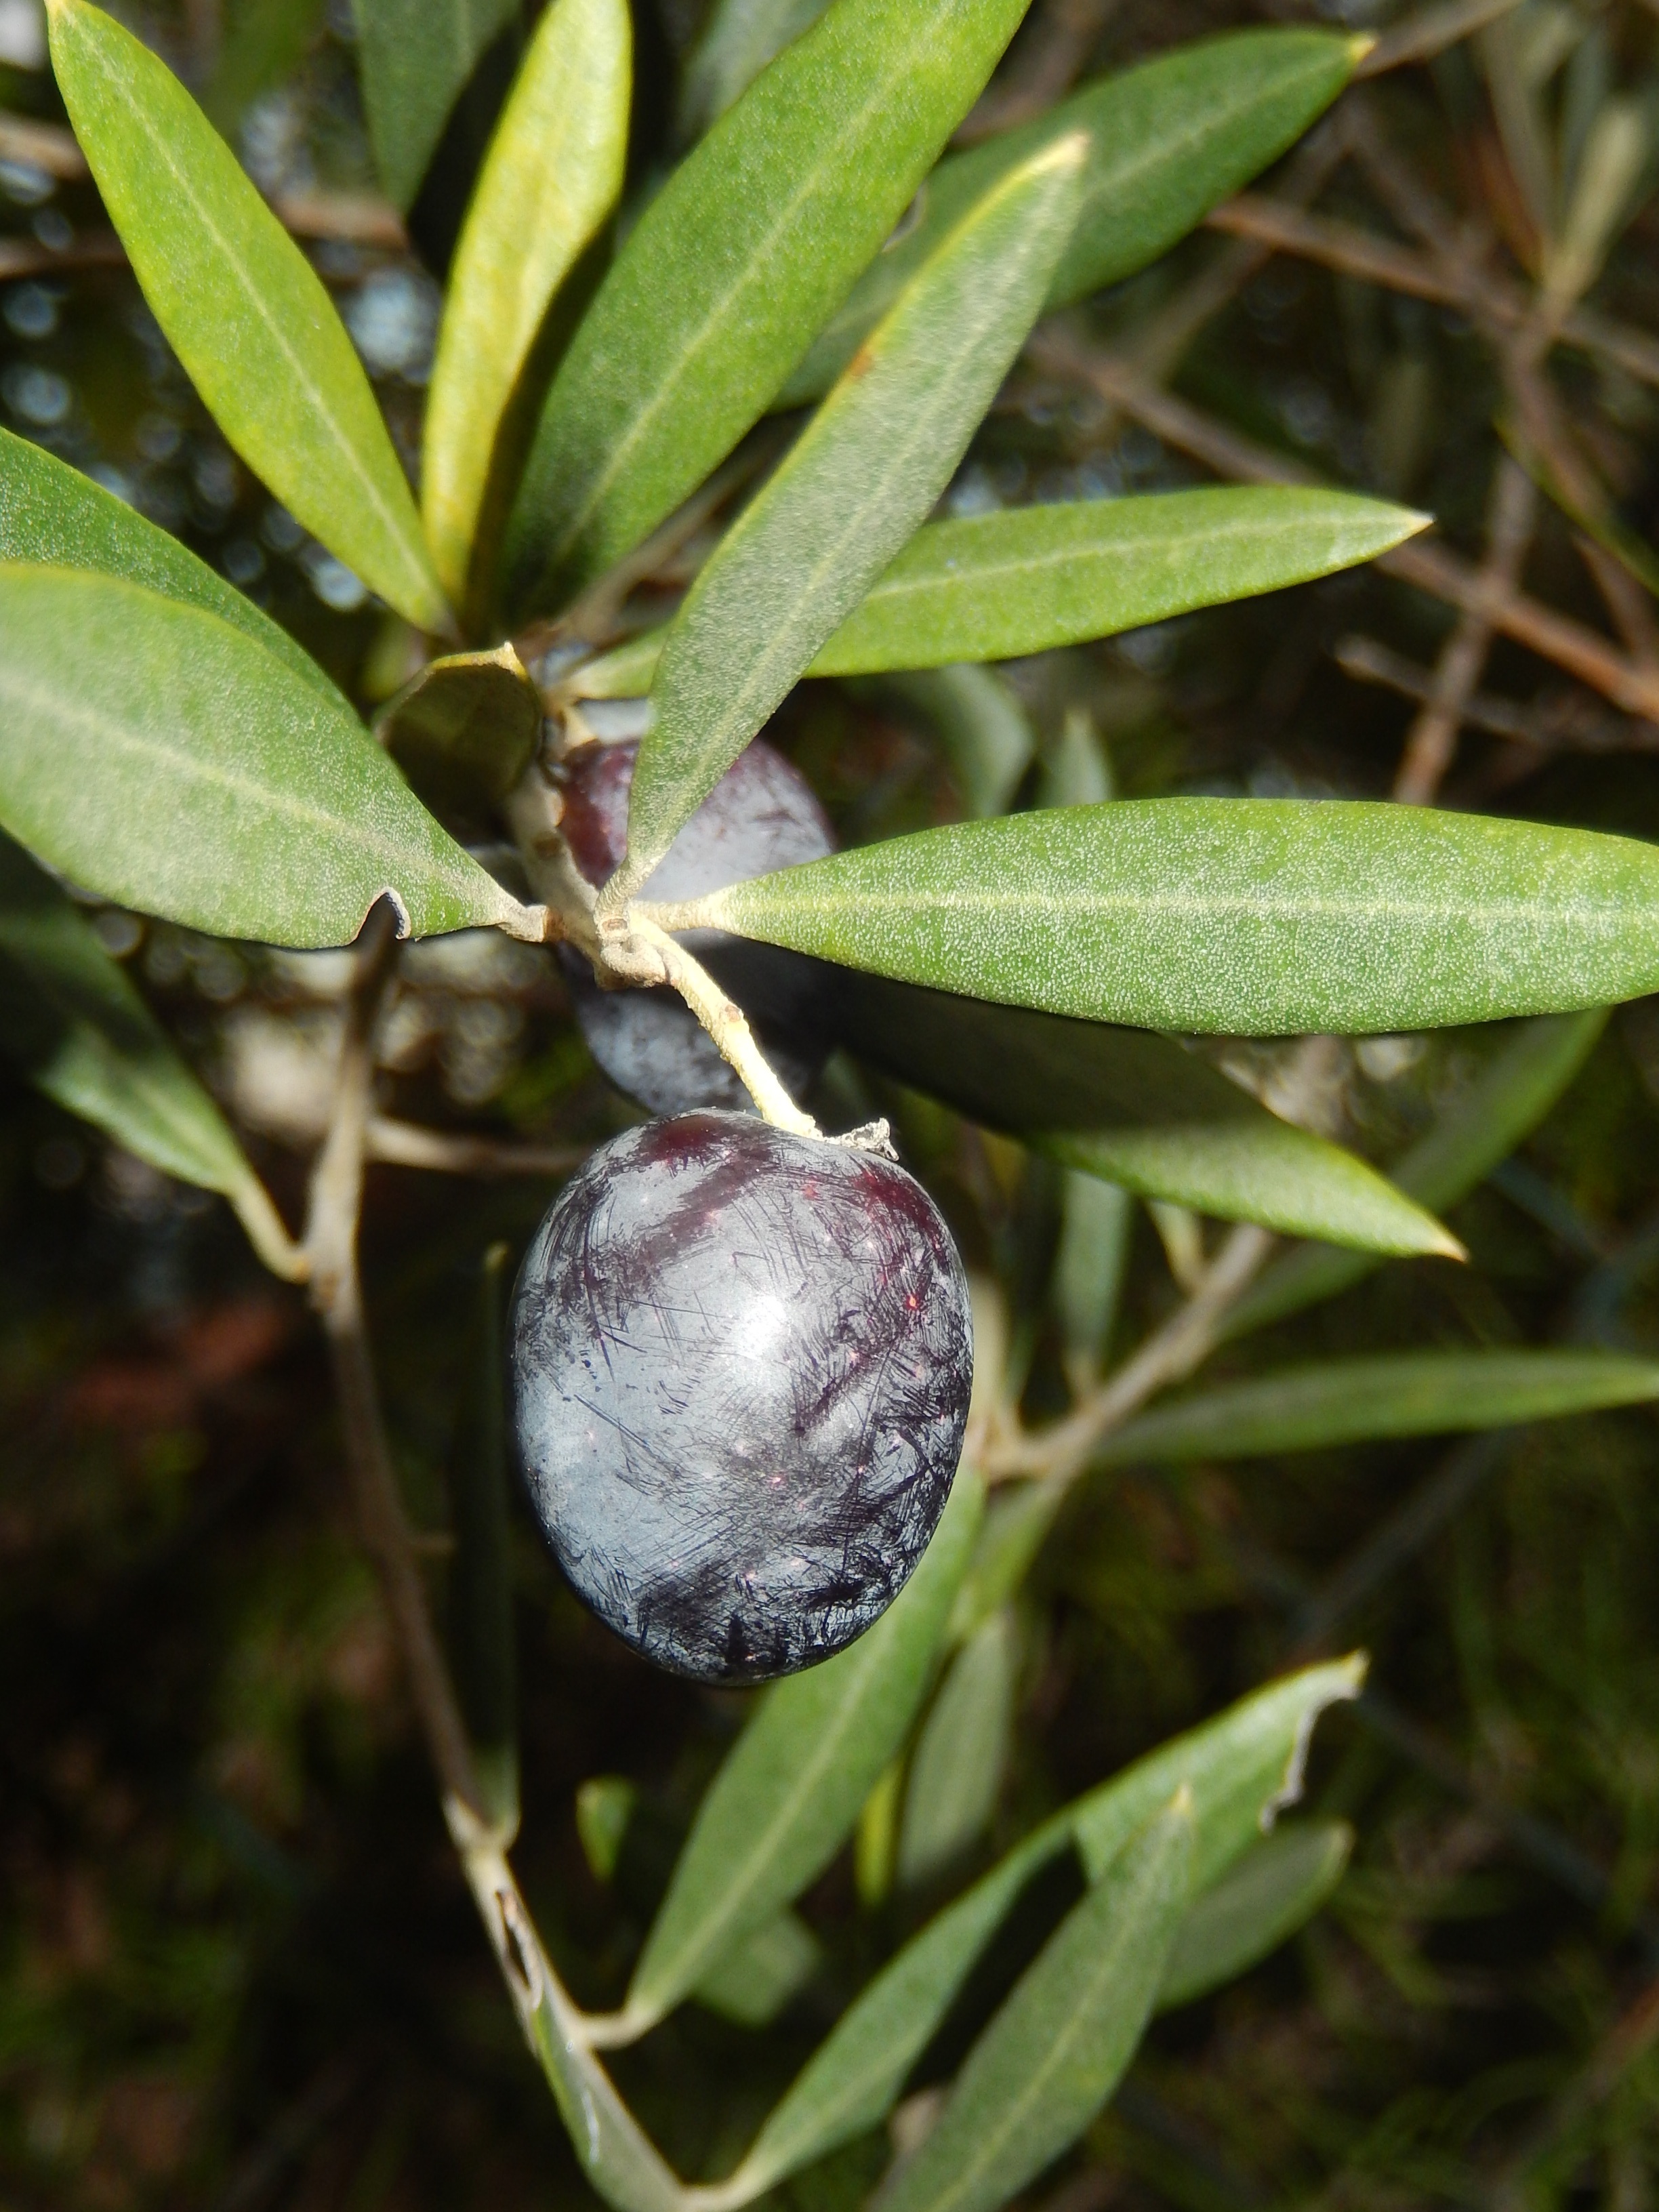
tree, nature, branch, plant, fruit, leaf, flower, food, produce, evergreen, botany, flora, shrub, olivier, bud, macro photography, flowering plant, bilberry, black olives, midday, organic products, woody plant, land plant